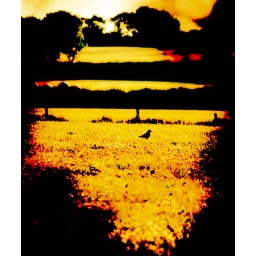
bird in a field